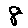
Label: 8